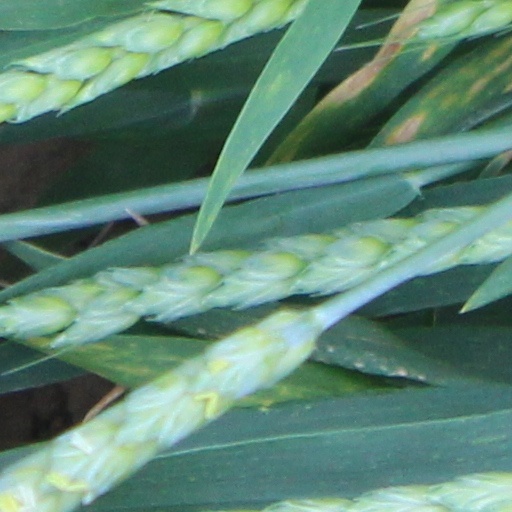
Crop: wheat